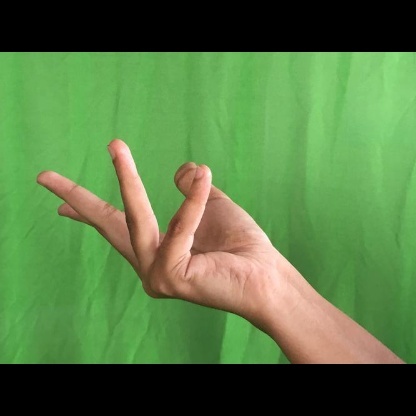
Mudra: Alapadmam